CAT phones

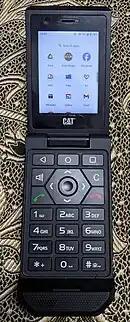
Cat S22 Flip with Android operating system and touch display

The range was developed, manufactured and sold by Bullitt Mobile Ltd, part of the British telecommunications and consumer electronics technology company Bullitt Group Ltd, under exclusive license from Caterpillar Inc. since 2012.